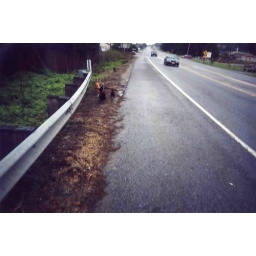
chickens in the road